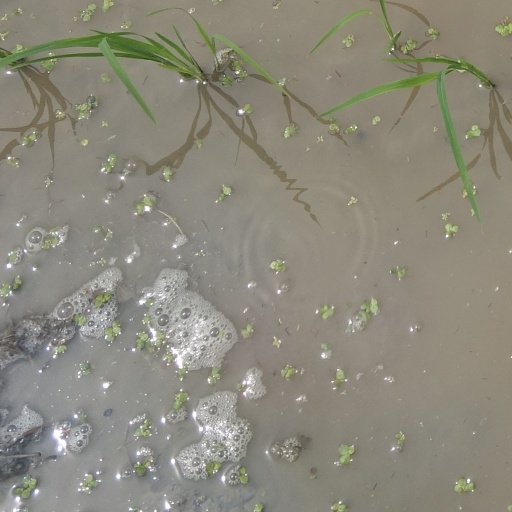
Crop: rice